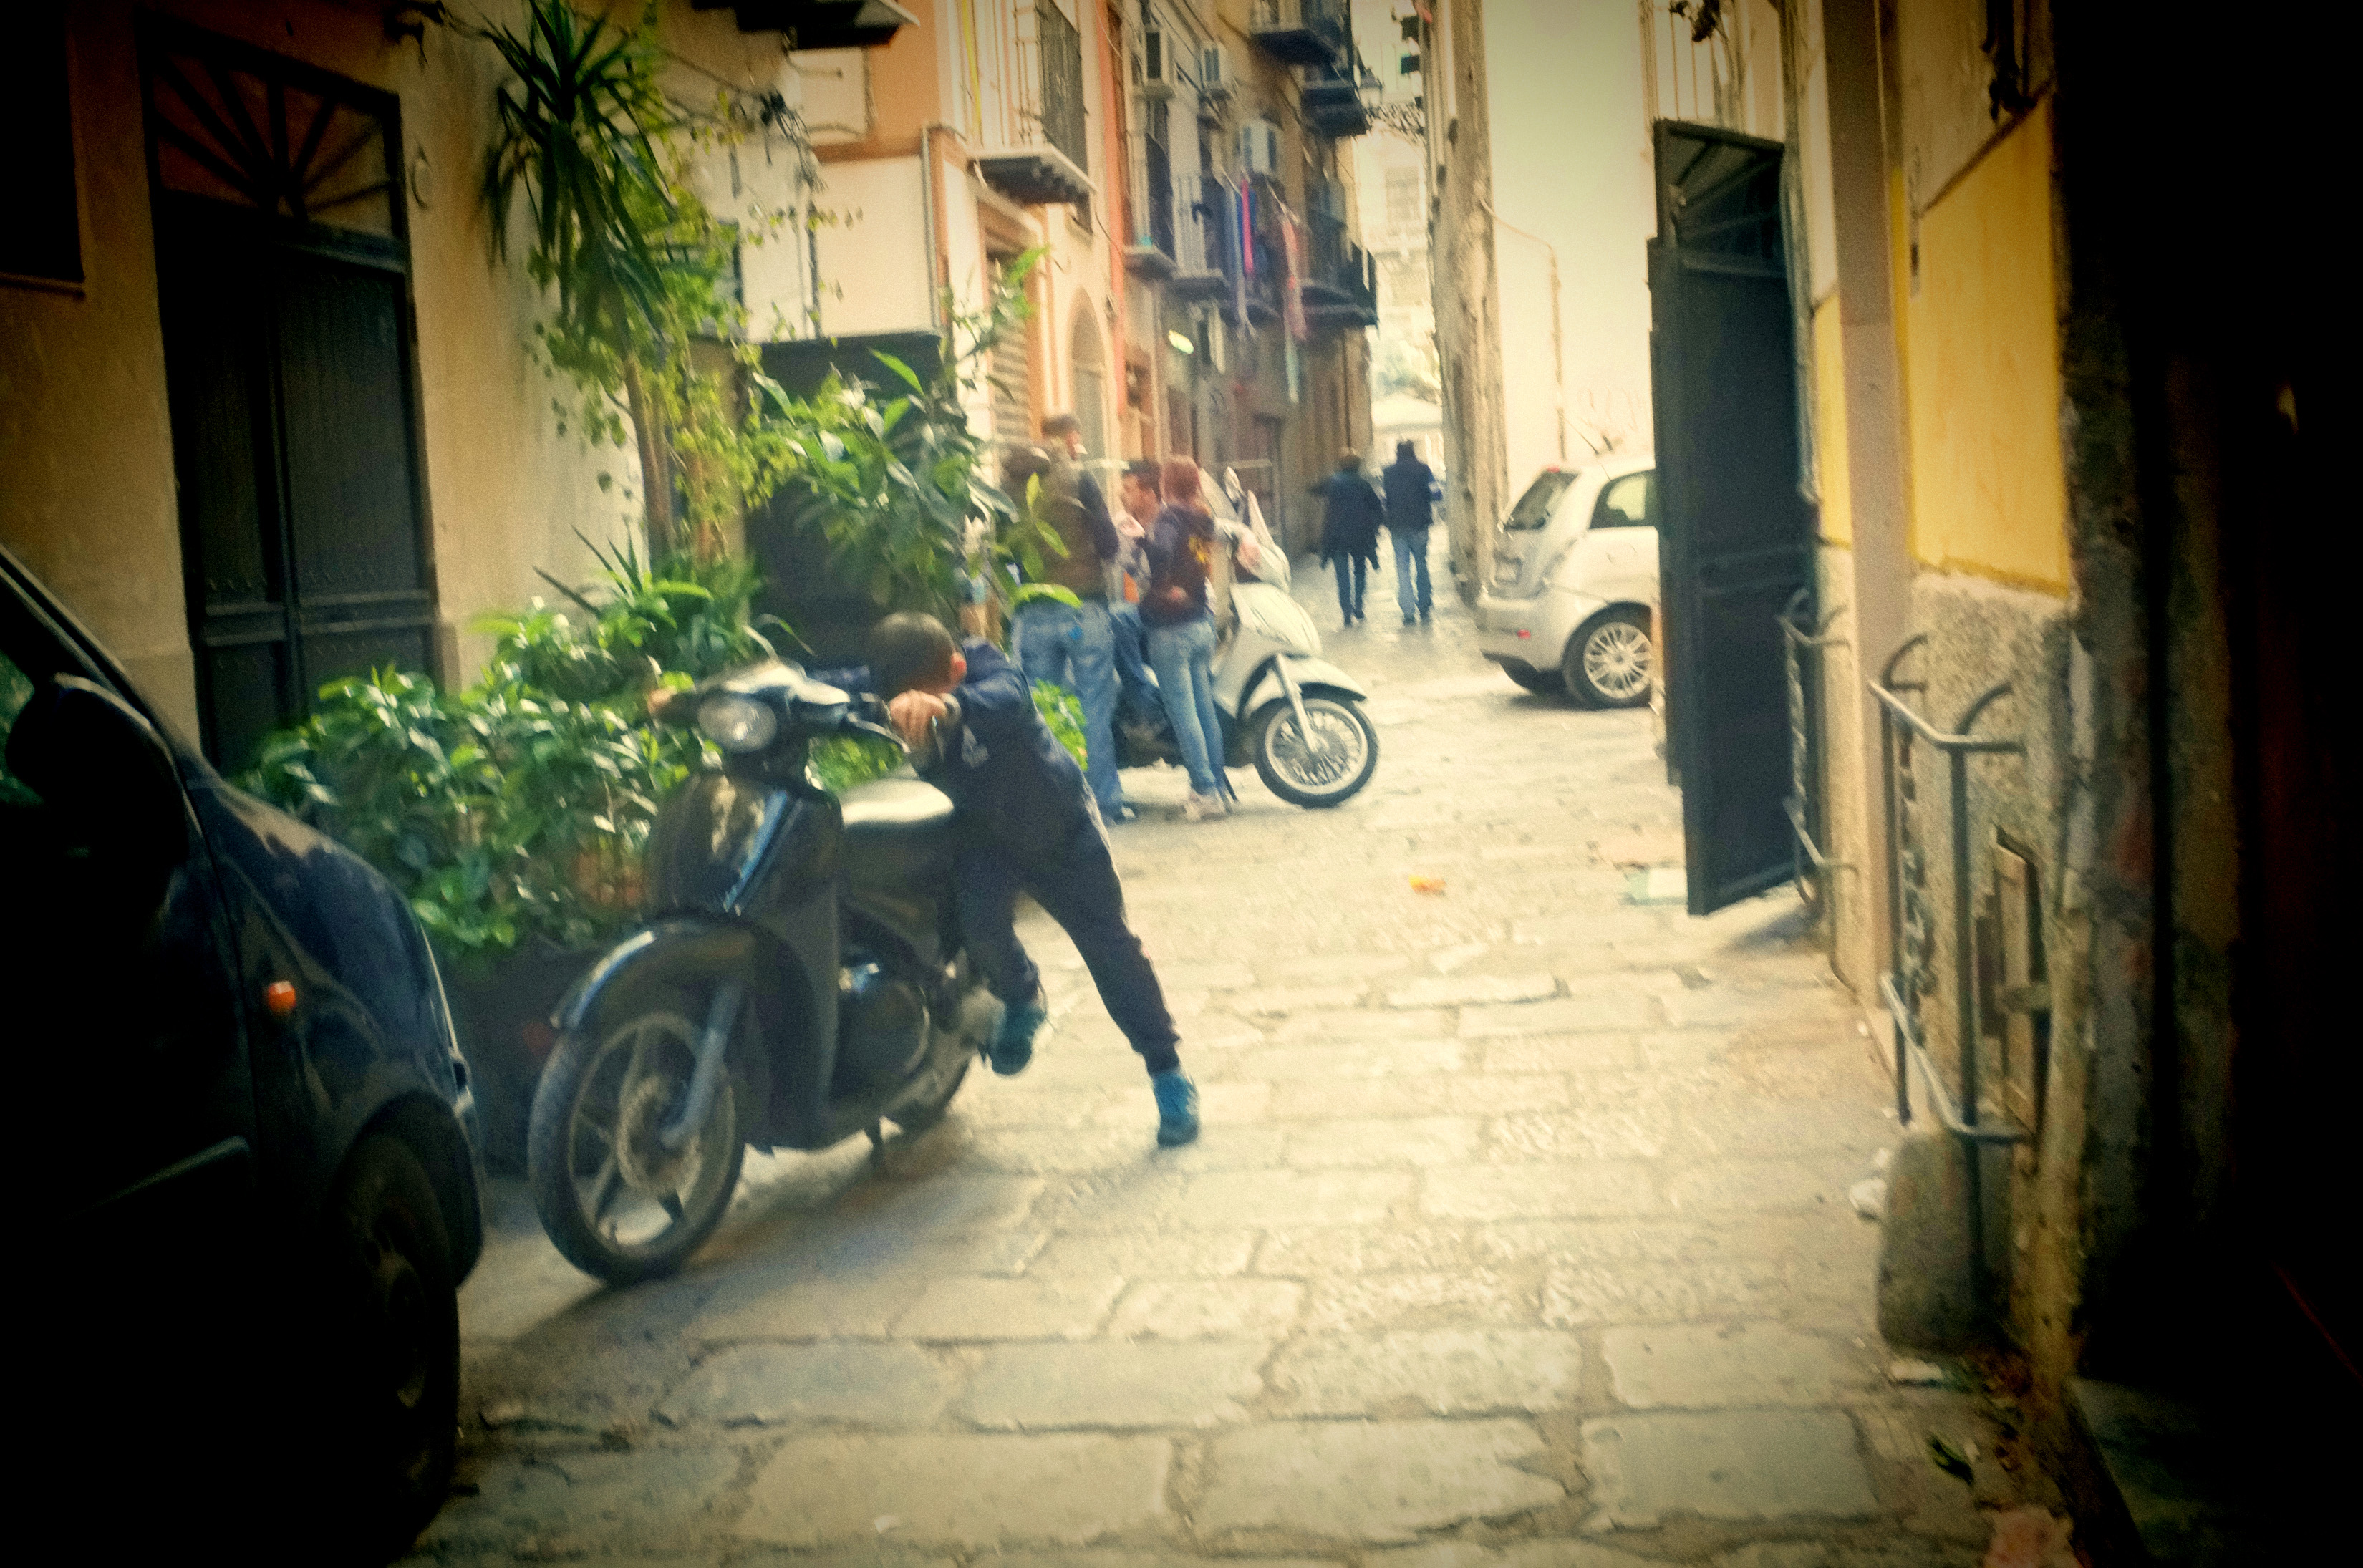
road, street, alley, vehicle, italy, infrastructure, fuji, sicily, palermo, fujix, fujixe1, e1